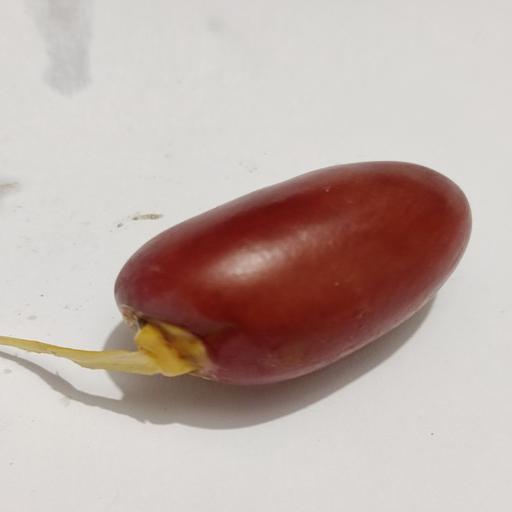
Crop type: Date Palm